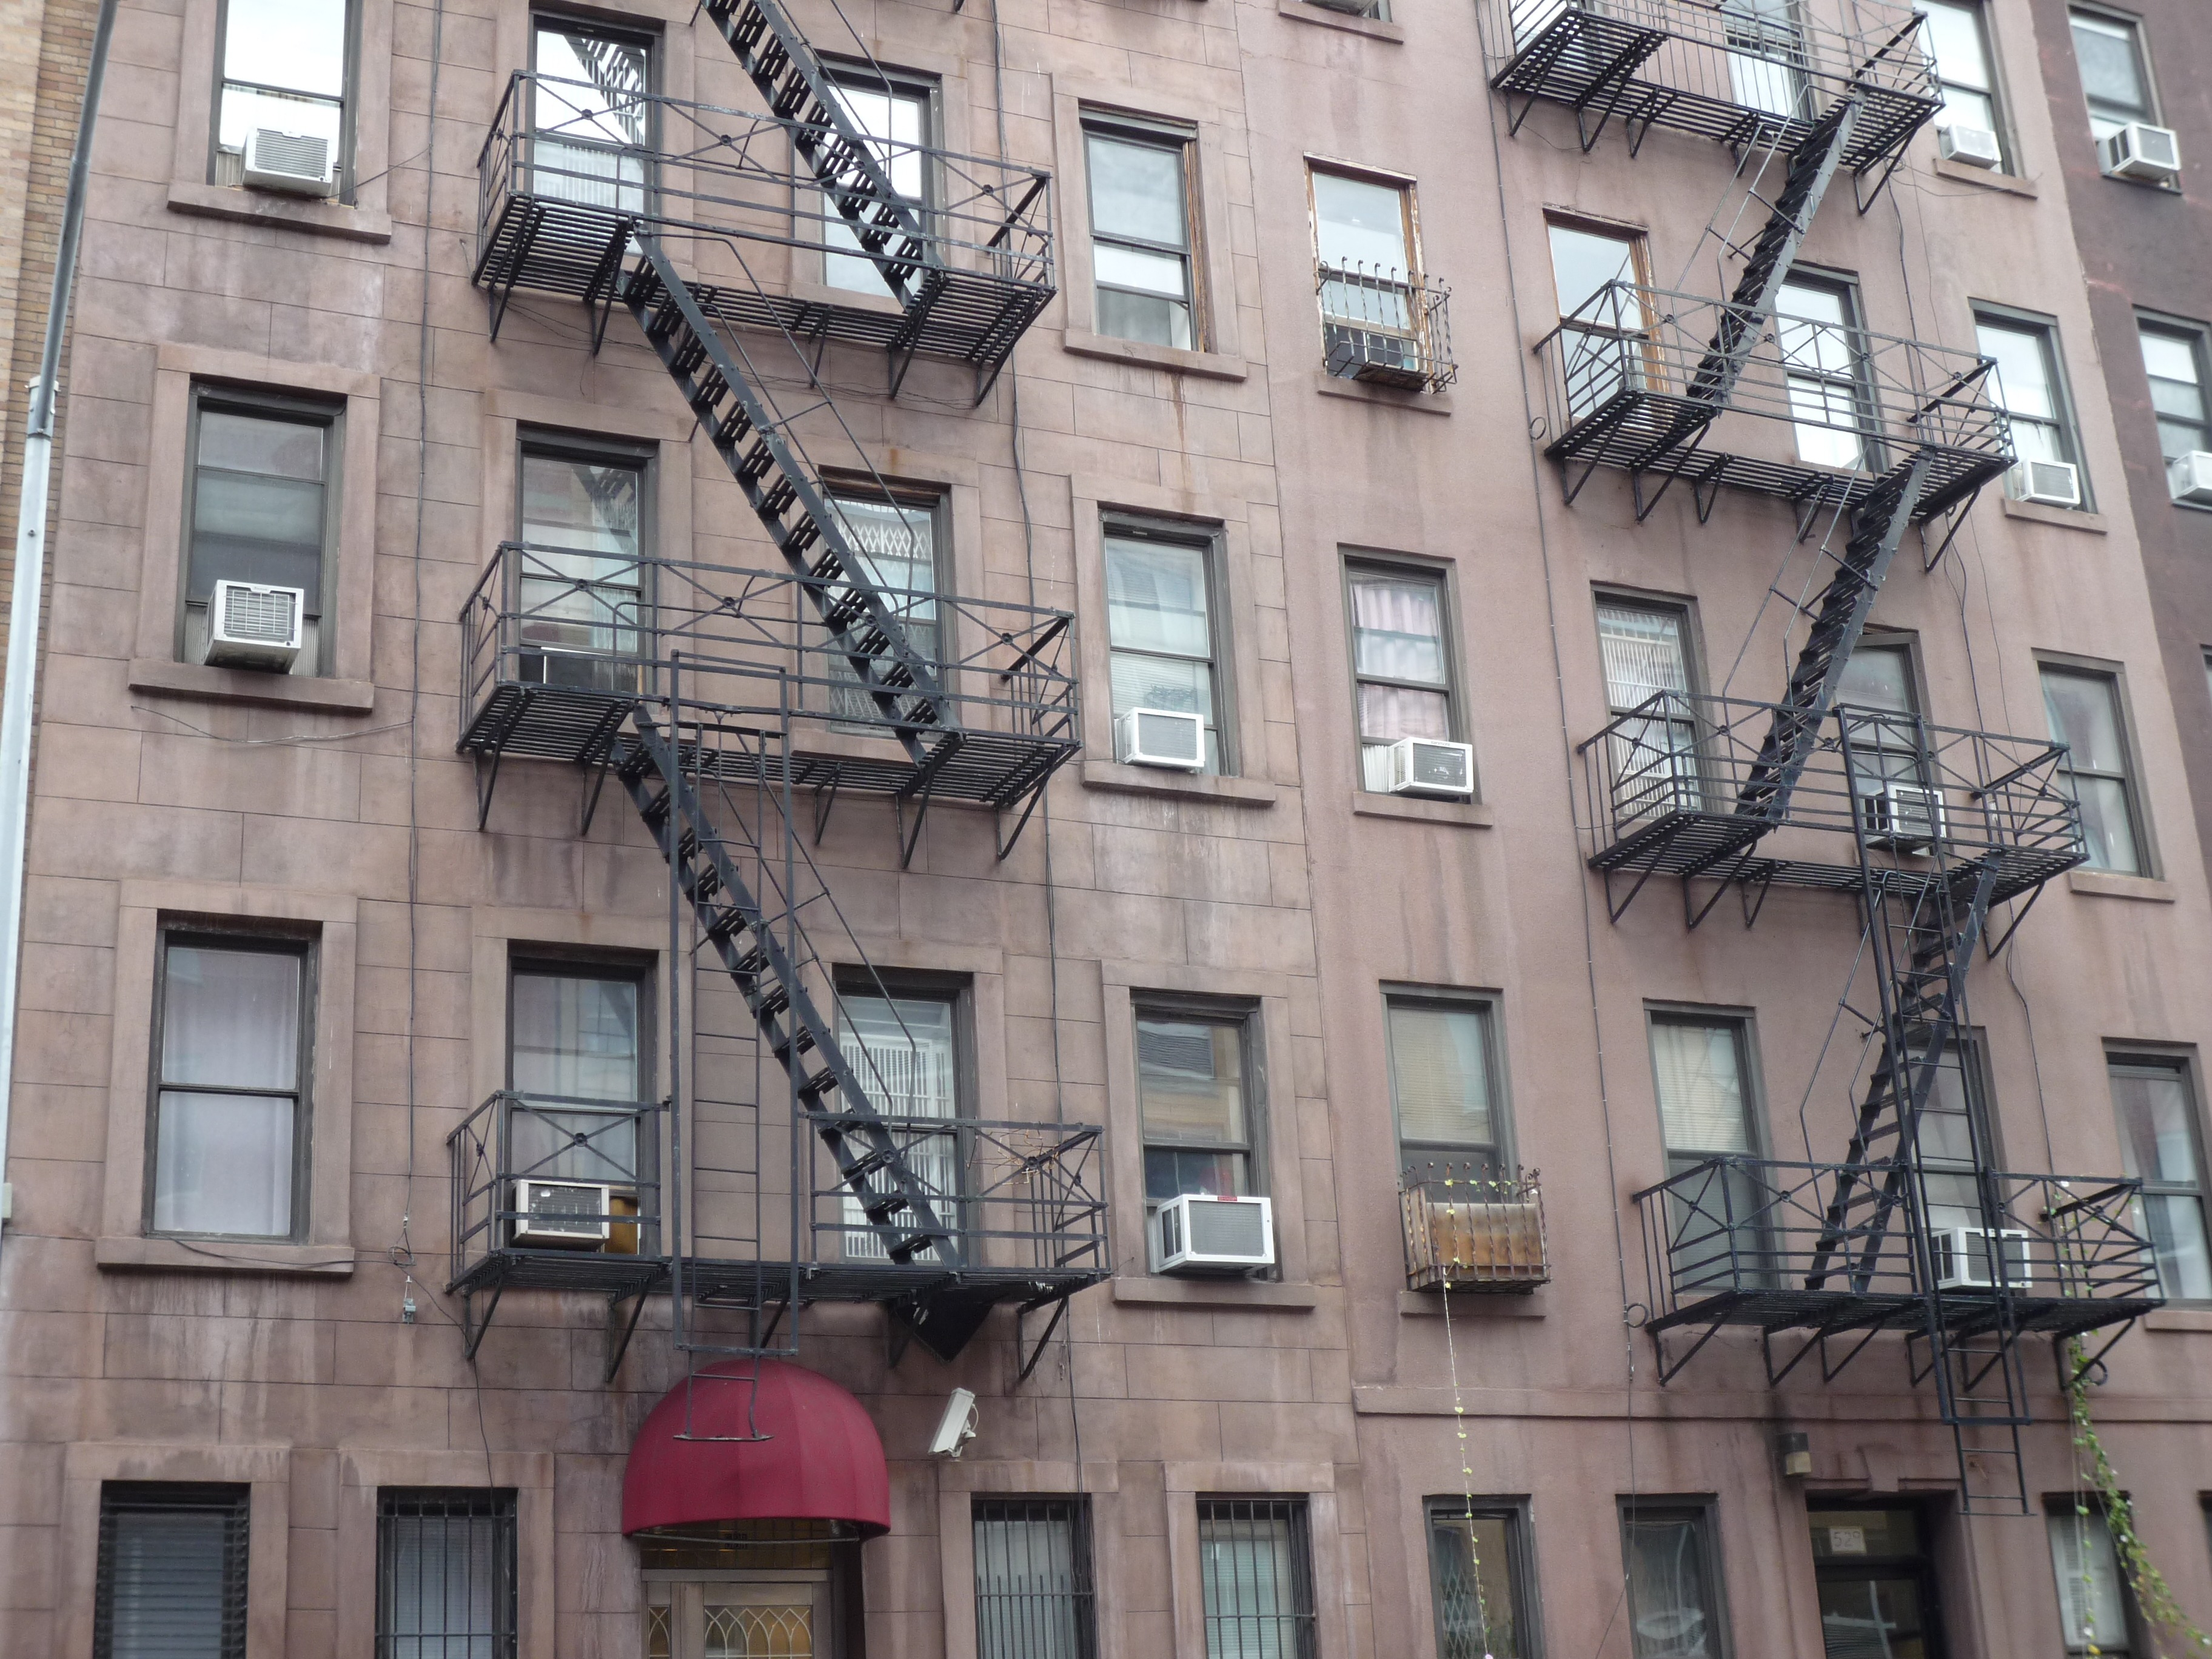
architecture, window, building, city, new york, new york city, downtown, balcony, nyc, usa, facade, property, apartment, tower block, ny, scaffolding, condominium, neighbourhood, big apple, urban area, residential area